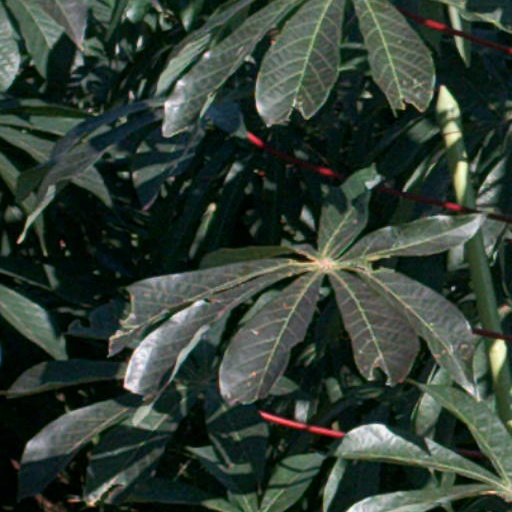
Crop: cassava